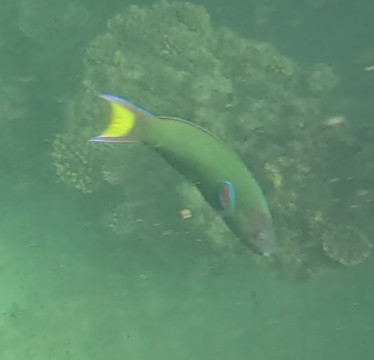
Thalassoma lunare (Moon Wrasse)